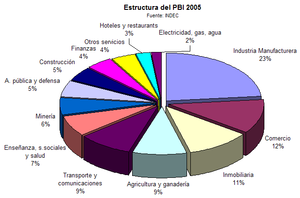
L'économie de l'Argentine se caractérise par de nombreuses richesses naturelles, une main-d'œuvre très qualifiée, ainsi qu'une agriculture orientée vers l'exportation, un tissu industriel diversifié et une distribution des revenus peu inégale selon le coefficient de Gini